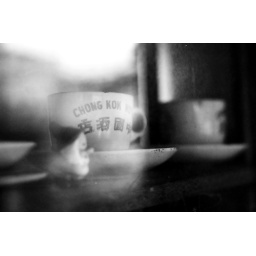
cup in window